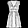
Label: Dress